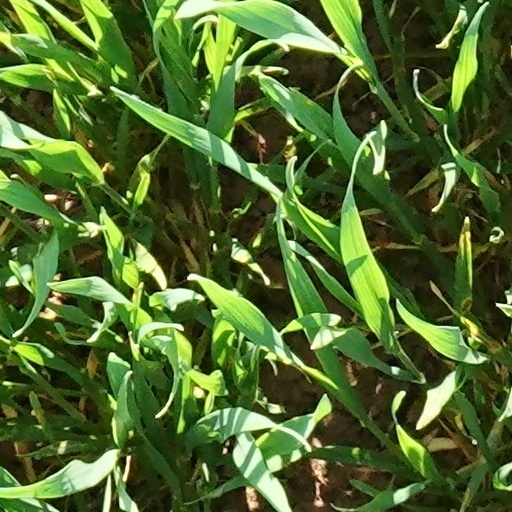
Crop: wheat